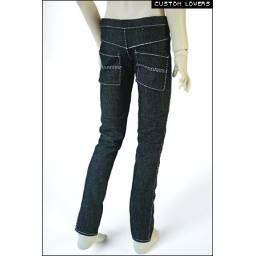
SD13 boy (long legs) black jeans with white seamlines. Two really pockets in the back!